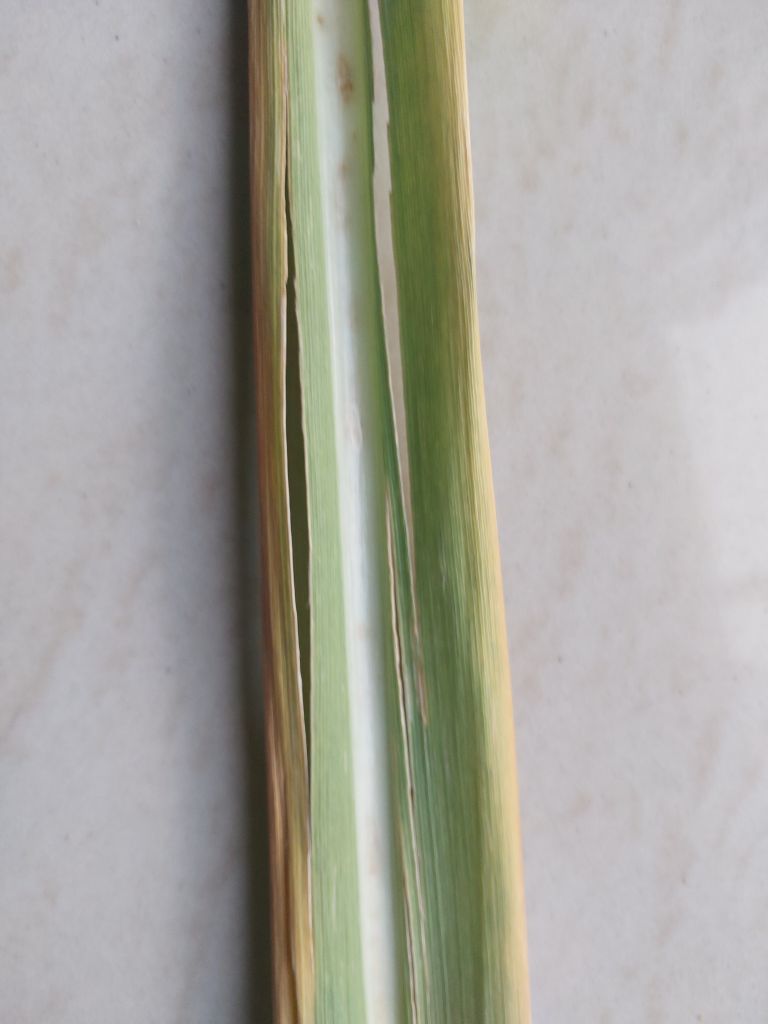
Label: Brown Spot